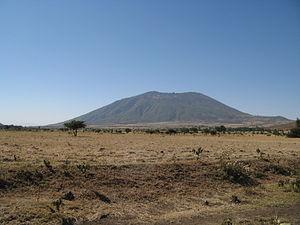
Le mont Zuqualla est une montagne et un volcan d'Éthiopie s'élevant à une altitude de 2 989 mètres en Oromia dans le wereda d'Ada'a Chukala près de Debre Zeit.